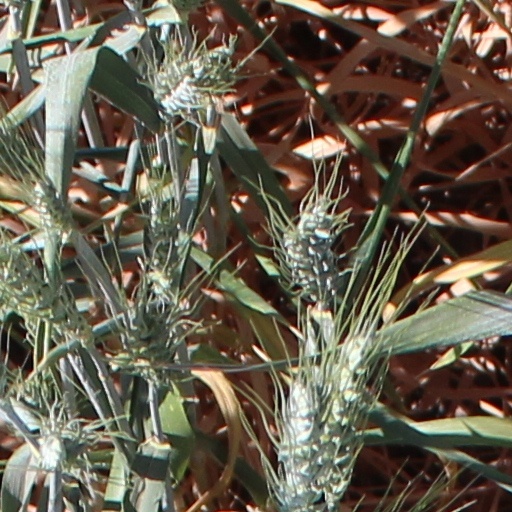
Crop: wheat